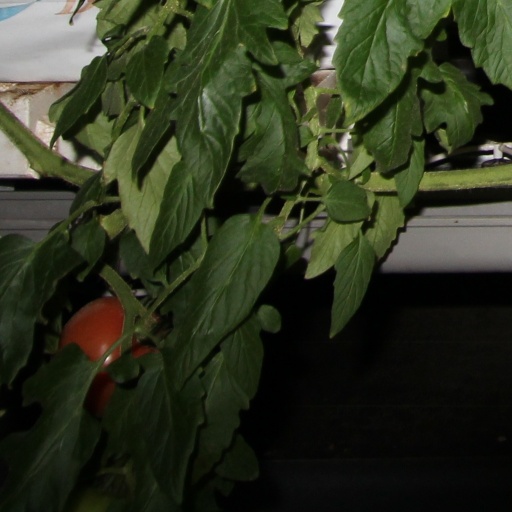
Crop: tomato